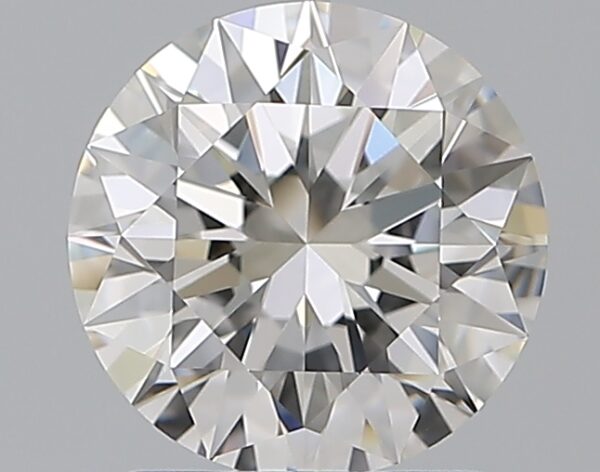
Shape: round
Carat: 1.5
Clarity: IF
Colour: F
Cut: EX
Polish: EX
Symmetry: EX
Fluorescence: N
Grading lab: GIA
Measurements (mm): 7.32 x 7.36 x 4.54